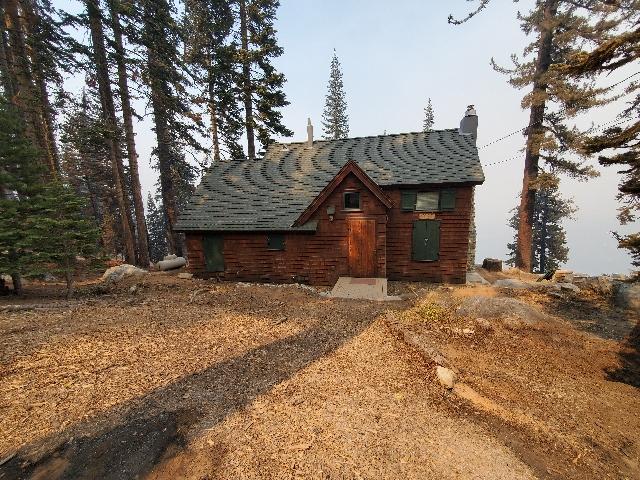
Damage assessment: minor